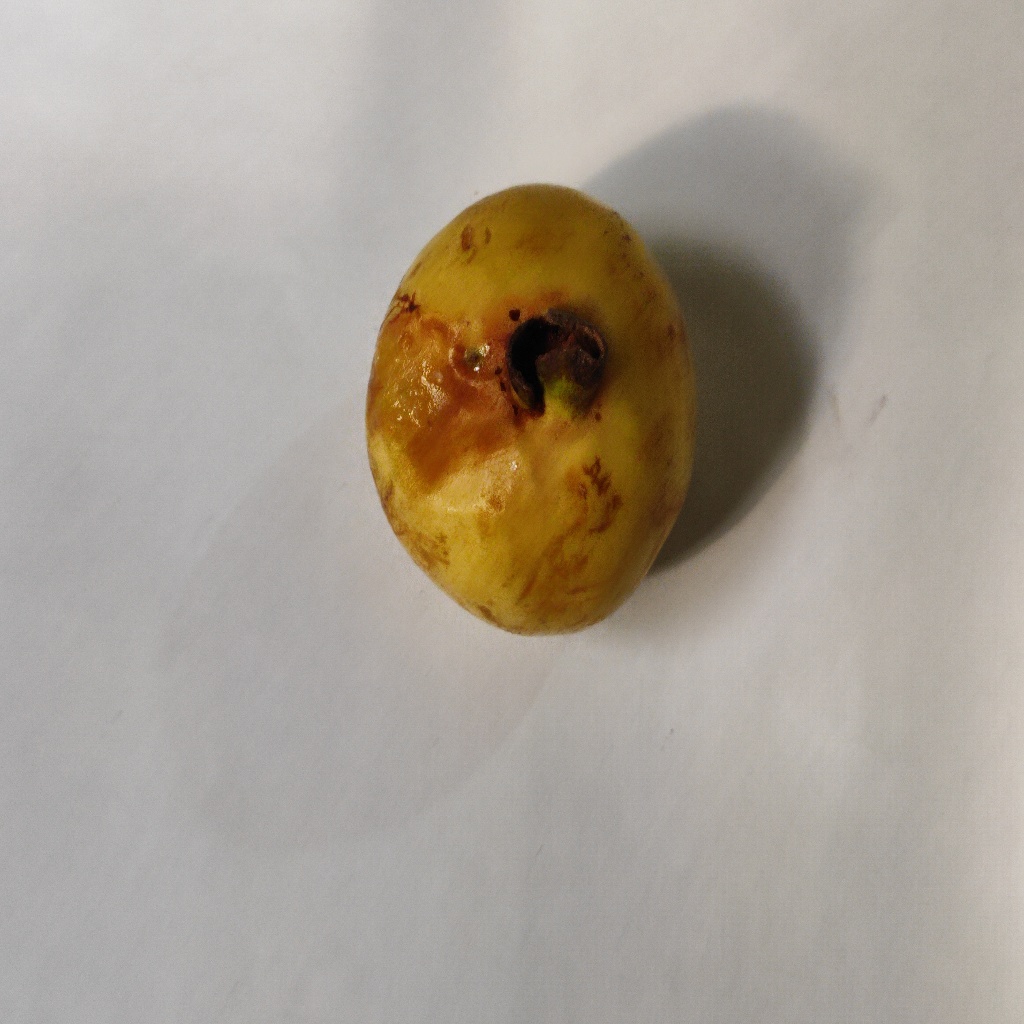
Crop: guava
Quality class: Defect